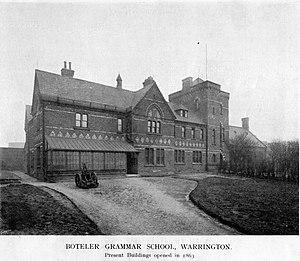
Boteler Grammar School Warrington